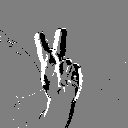
ASL letter: k